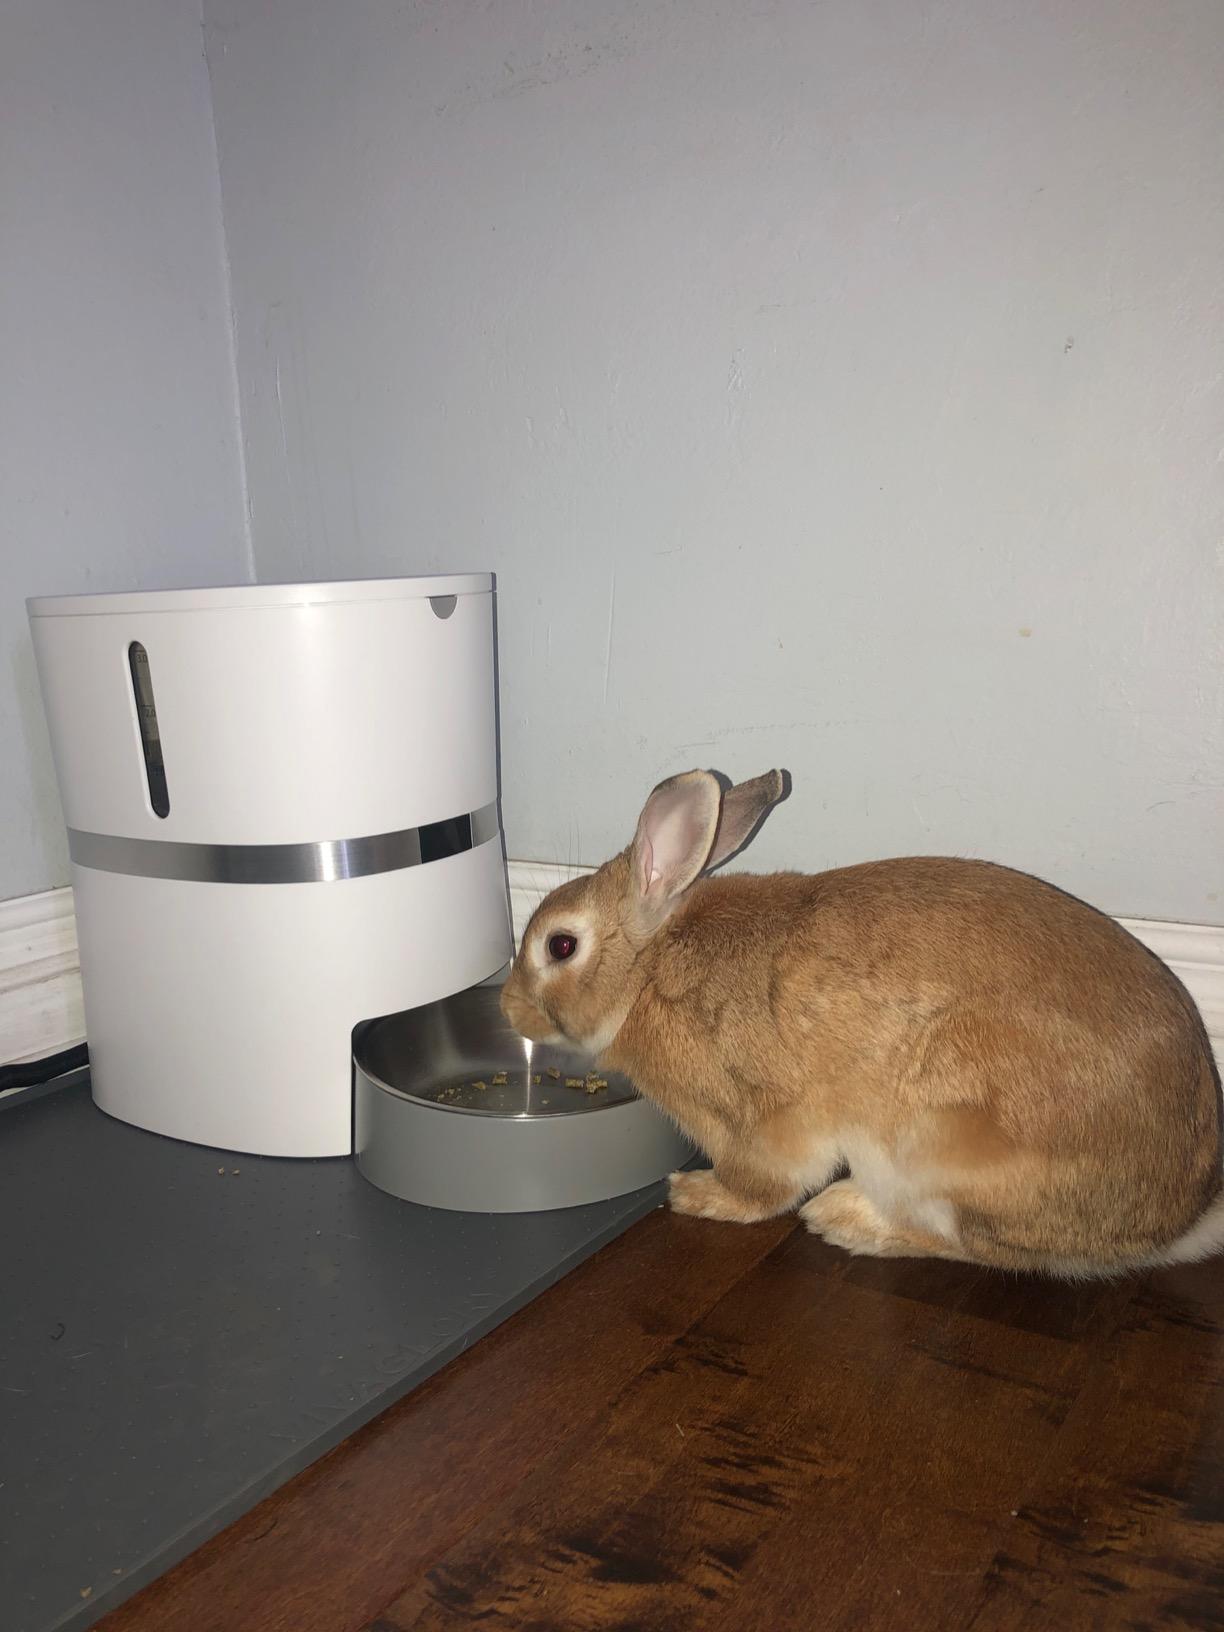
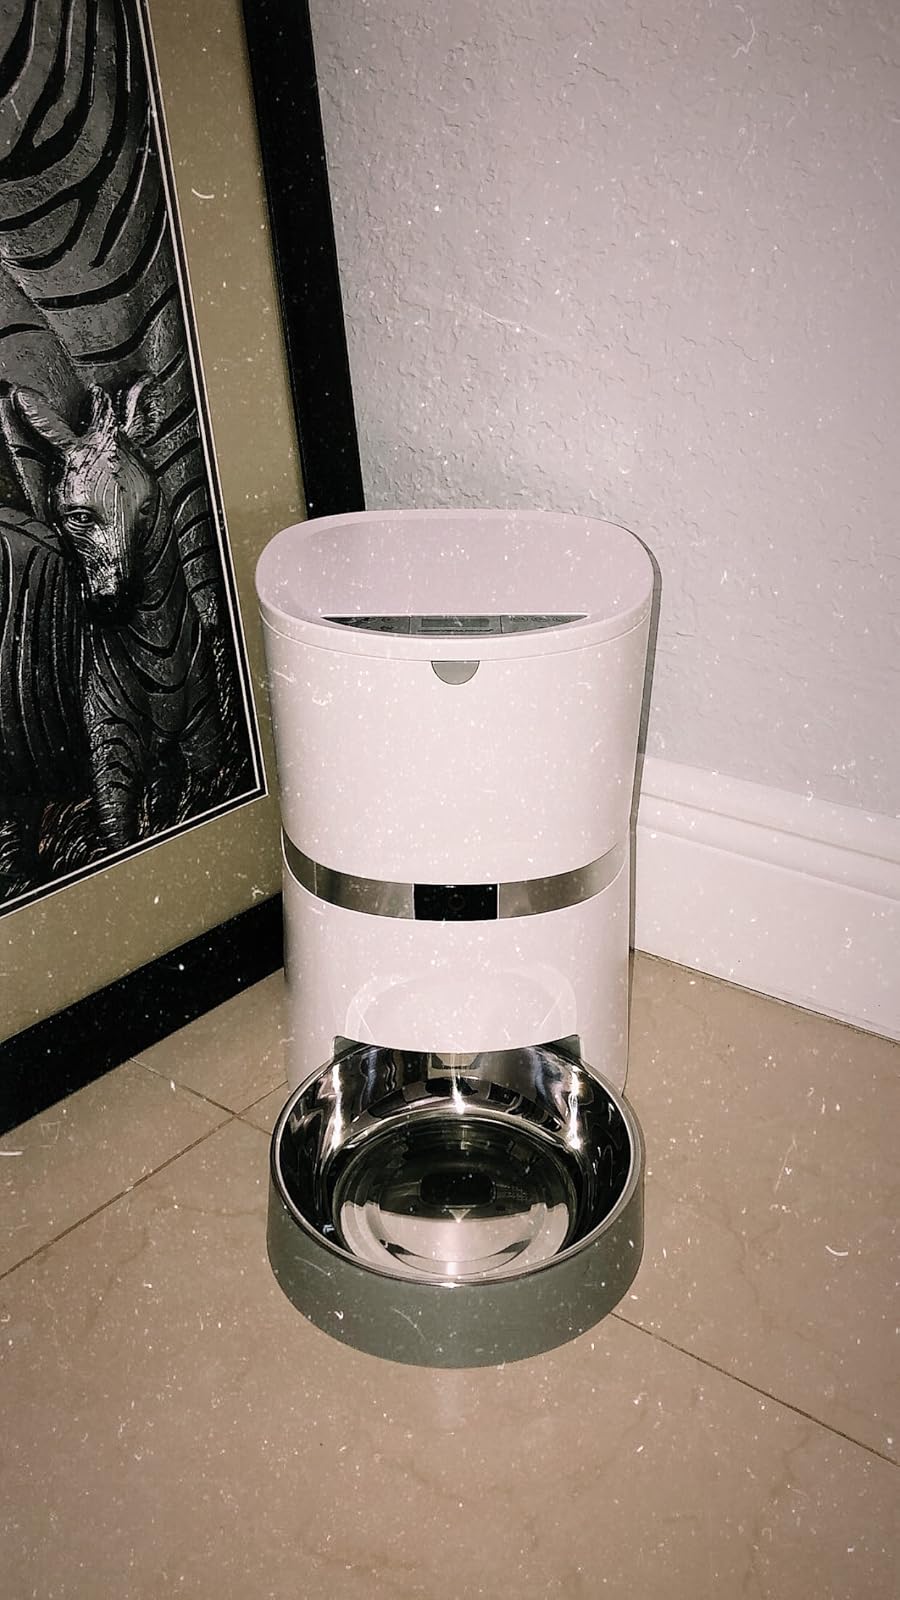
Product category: items_feeder
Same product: yes